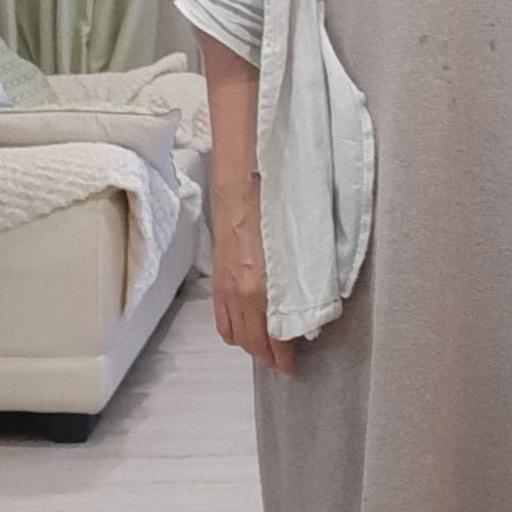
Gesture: no_gesture